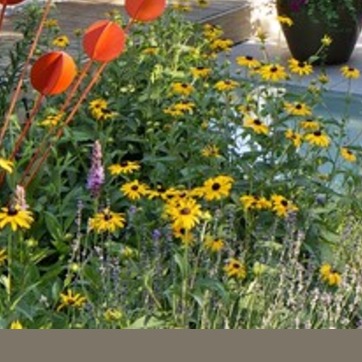
Material: foliage